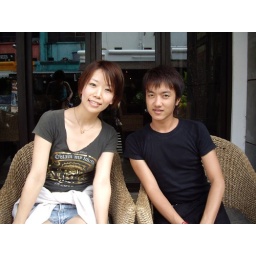
Ayano with cute boy in Patong